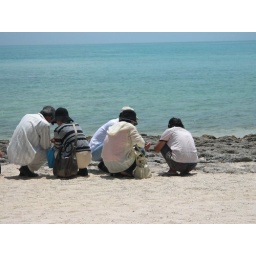
searching for star sand in star-sand beach in taketomi